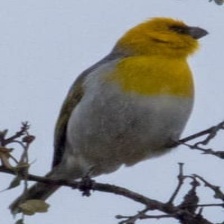
Species: PALILA
Scientific name: LOXIOIDES BAILLEUI